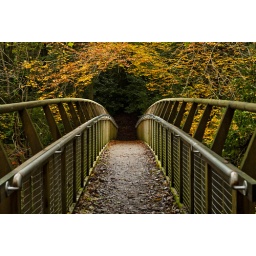
Day303,The walk way over the river at Claire Glen forest walk outside Trandragee